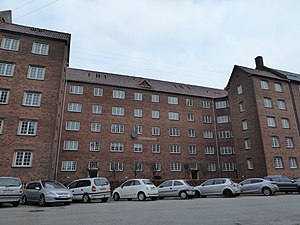
Australiensvej / Nævneværdige bygninger i gaden
Nr. 21-27 med den tilbagetrukne facade.
Australiensvej er en ca. 250 meter lang vej på Ydre Østerbro, København, hvor den forbinder Lyngbyvej med Sankt Kjelds Gade, sådan at den ender i boligkomplekset "Solgaarden". Vejen løber parallelt med Jagtvej.